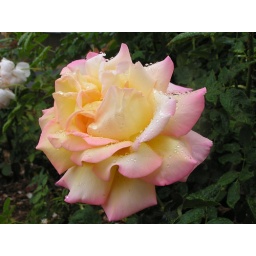
a creamy yellow rose with a pink trim around the edges